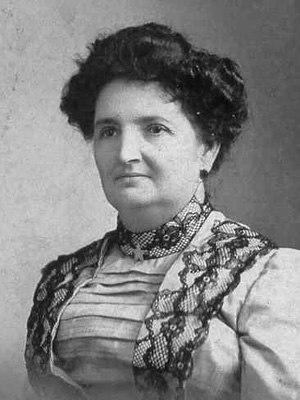
Candelaria Figueredo née le 11 décembre 1852 à Bayamo, Cuba et morte le 19 janvier 1914 à La Havane est une patriote cubaine qui a combattu dans la lutte cubaine pour l'indépendance de l'Espagne.